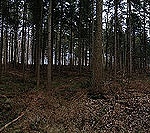
Label: forest